Špela Rogelj

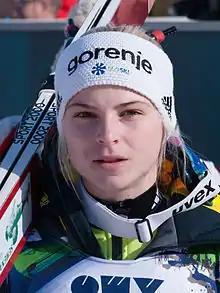
Rogelj in 2015

Rogelj began her ski jumping career at the age of thirteen, competing in Dobbiaco on 23 January 2008. This took place at Continental Cup level. She later competed in the 2009 Ski Jumping World Championships in Liberec, finishing 30th. Two years later she finished second in the Junior World Championships in Otepää on 27 January 2011, beaten only by Coline Mattel. Her best result in the Continental Cup is second place, achieved on 29 November 2011 in Rovaniemi.